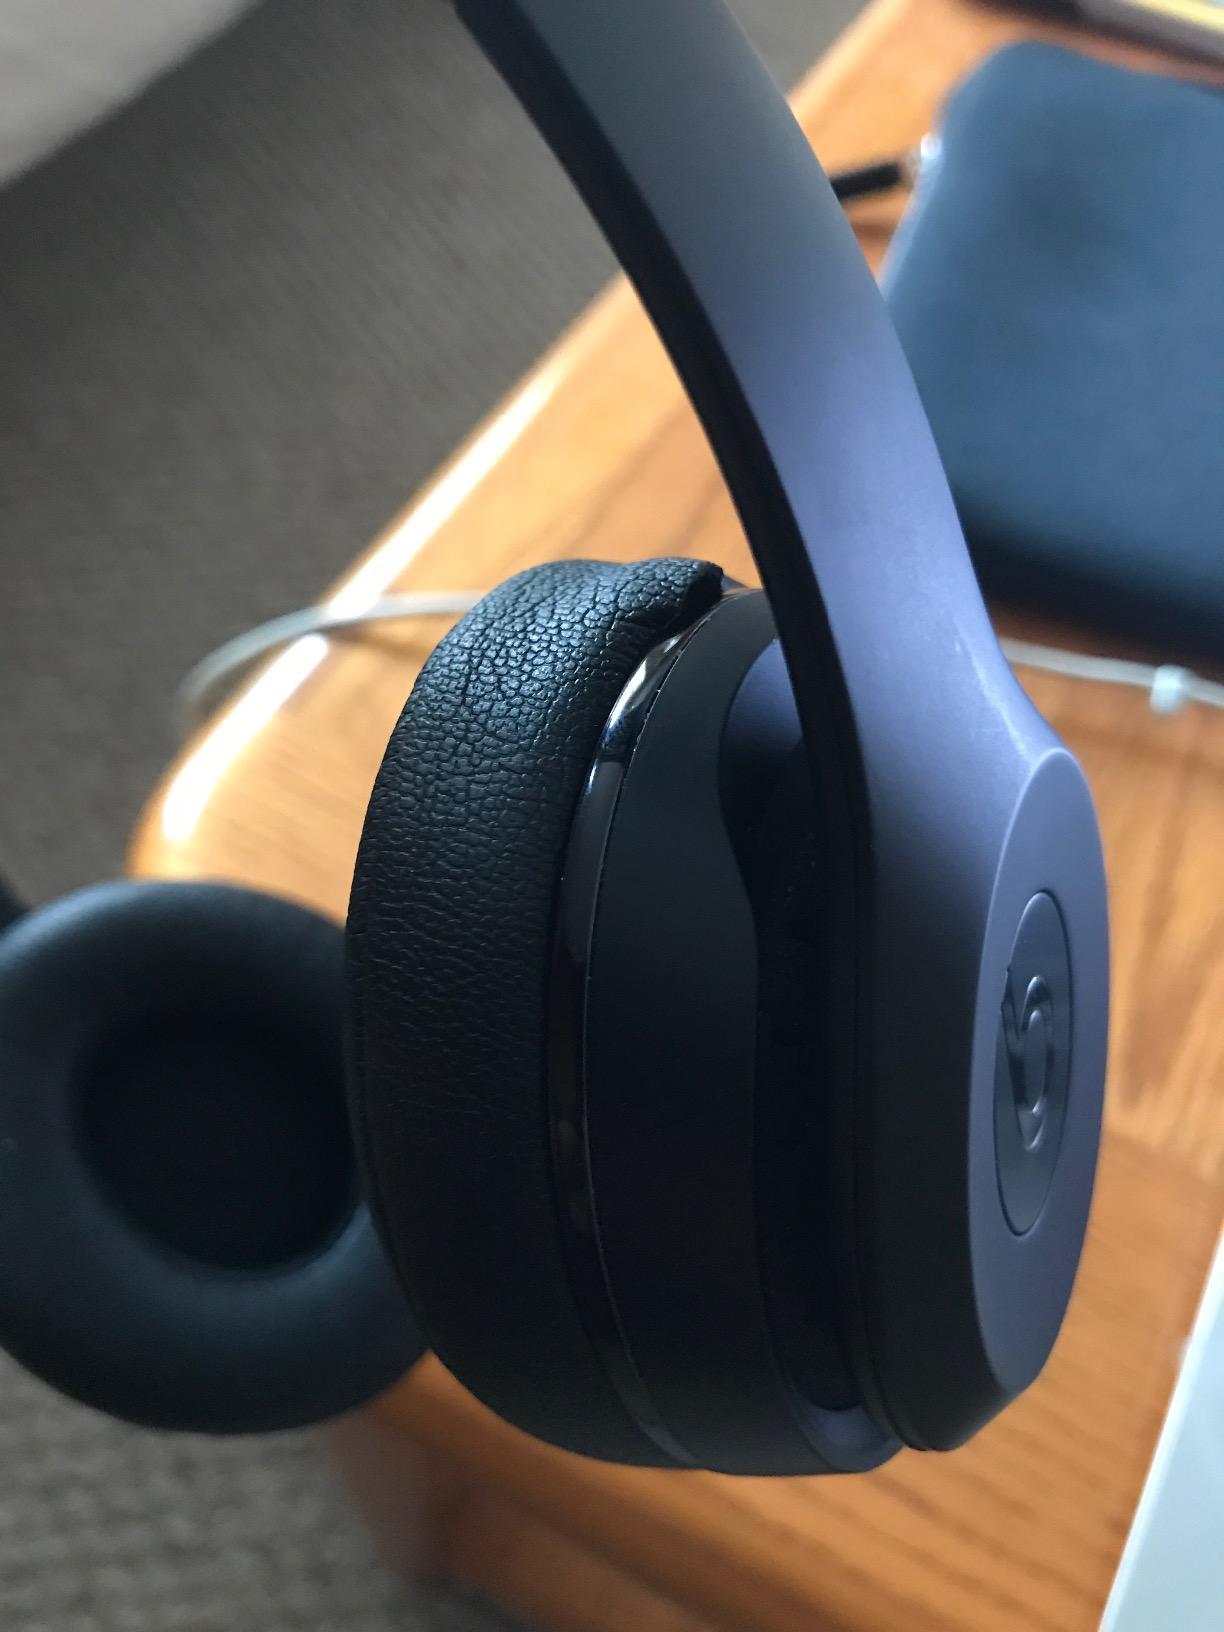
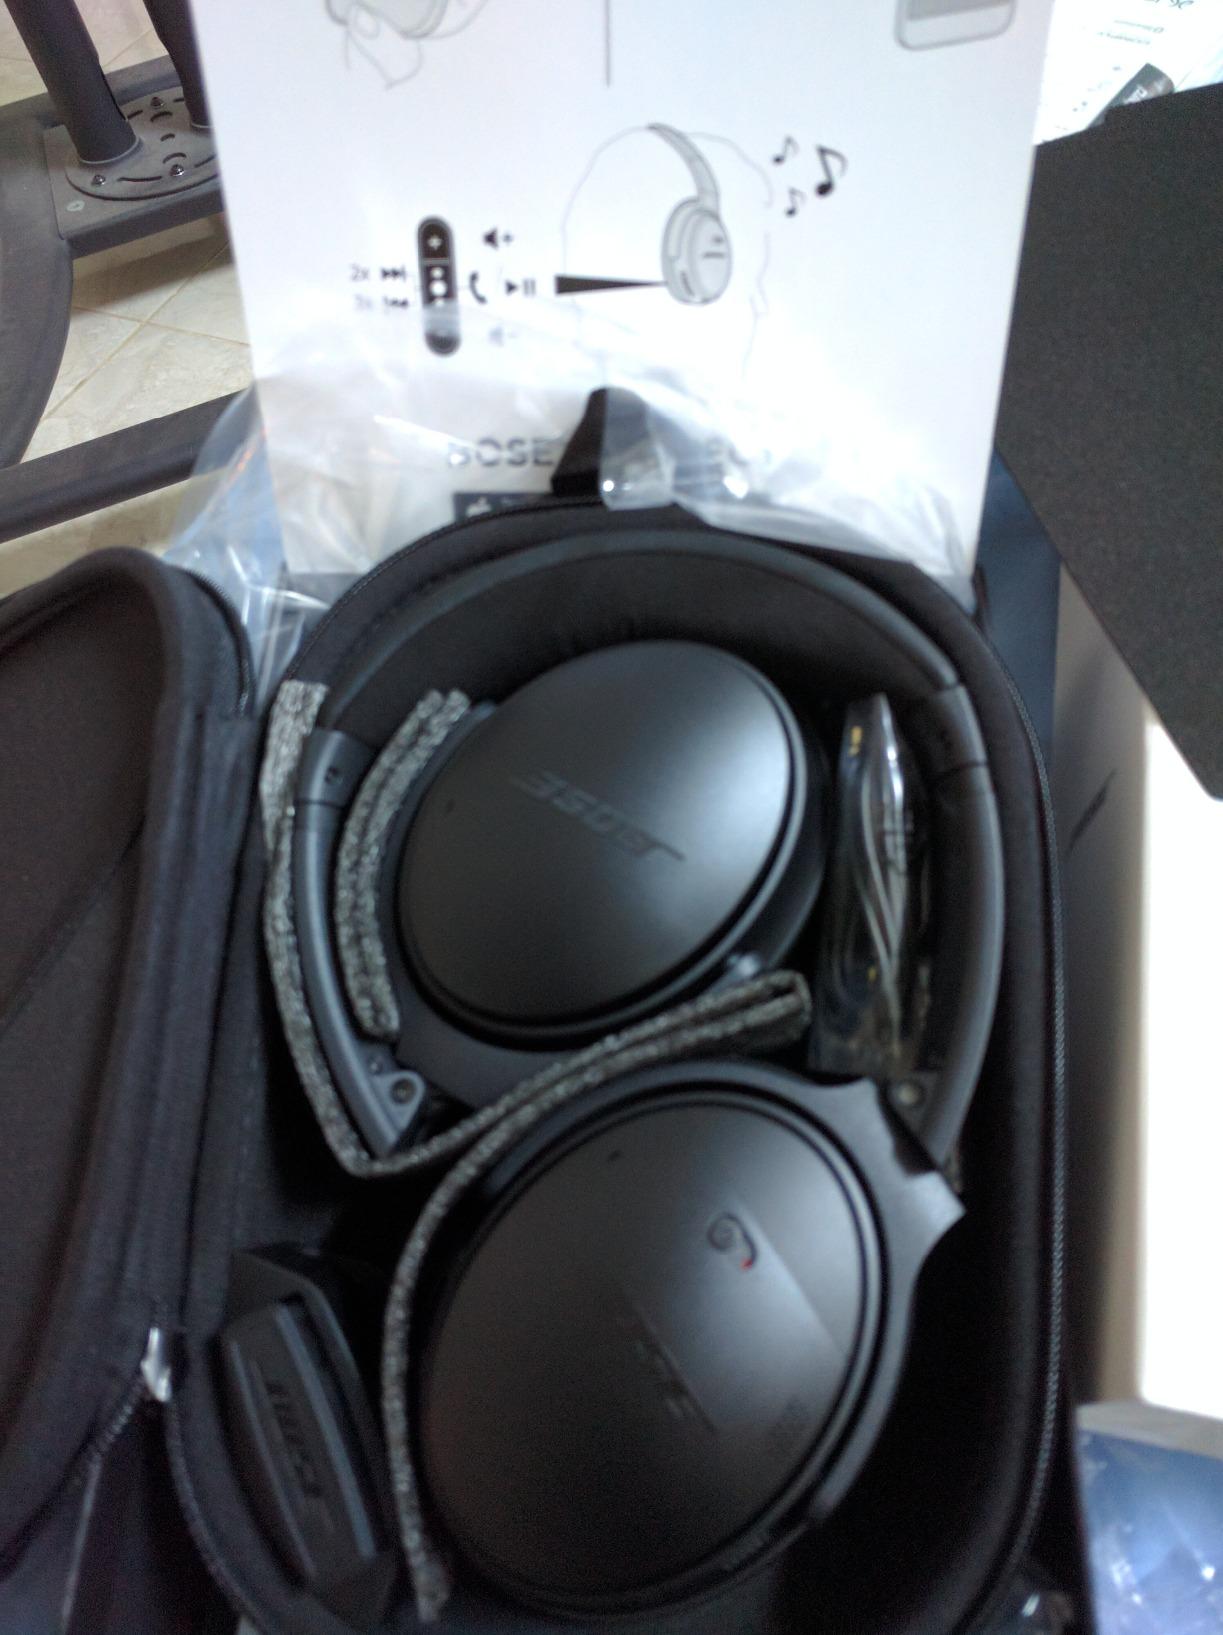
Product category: headphones
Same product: no